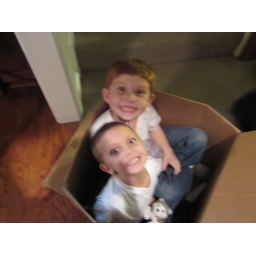
boys in the box